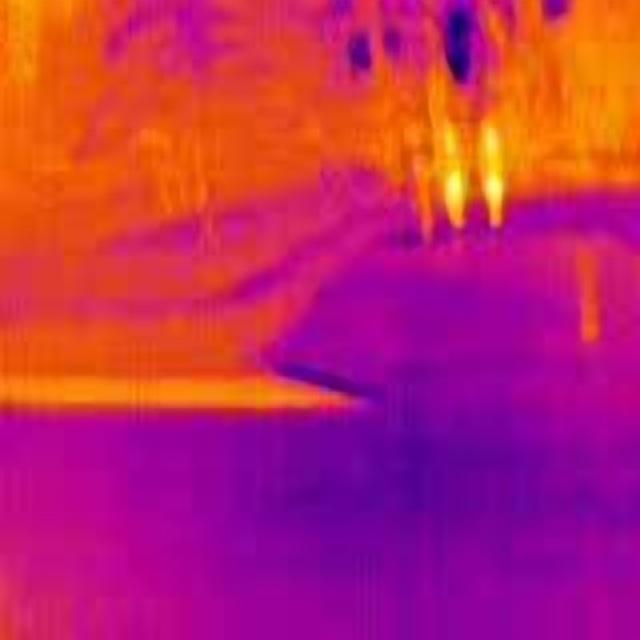
Detected objects:
label: person
label: person